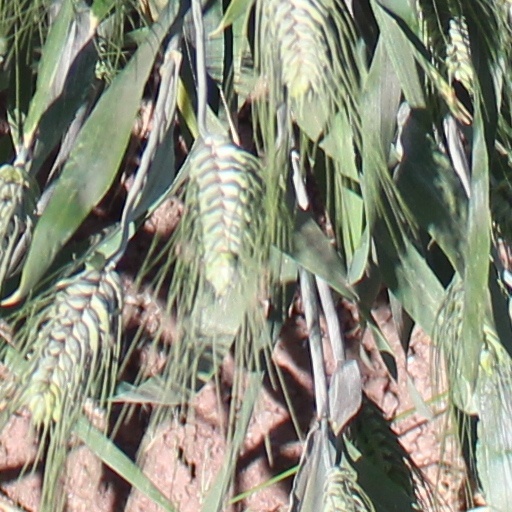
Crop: wheat